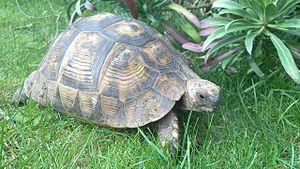
Tortue d'Hermann (testudo hermanni), dans un jardin à Ronchin.
Les îles Cerbicale constituent un petit archipel de la mer Tyrrhénienne situé en Corse-du-Sud, sur la commune de Porto-Vecchio, au large de la Punta Cerbicale. Elles appartiennent depuis 1999 à la Réserve des Bouches de Bonifacio, qui est la plus grande réserve de France métropolitaine.